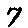
Label: 7